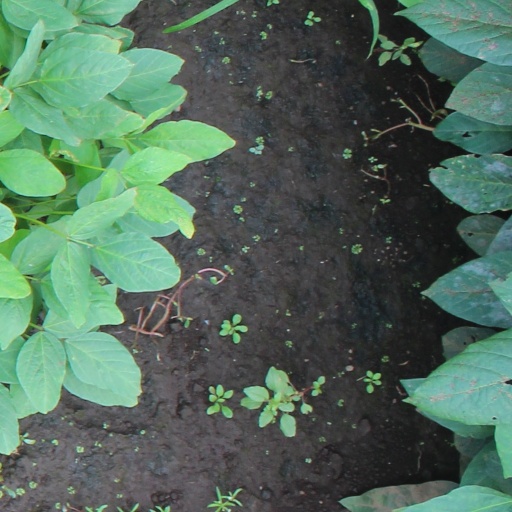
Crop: soybean